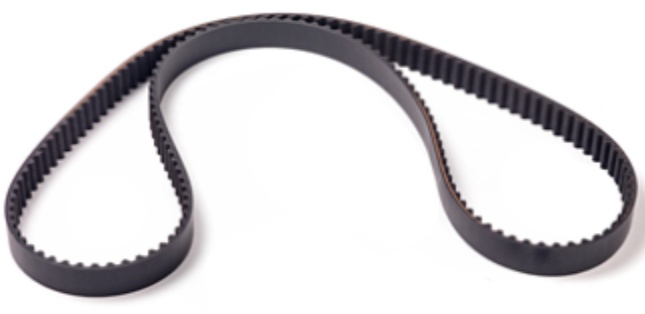
D&D Global 140MXL031
Brand: D&D Global
Timing Belt, MXL, 0.31 x 14in PL, T175
Category: Hardware > Hardware Accessories > Tool Storage & Organization > Tool & Equipment Belts > Framer Belts